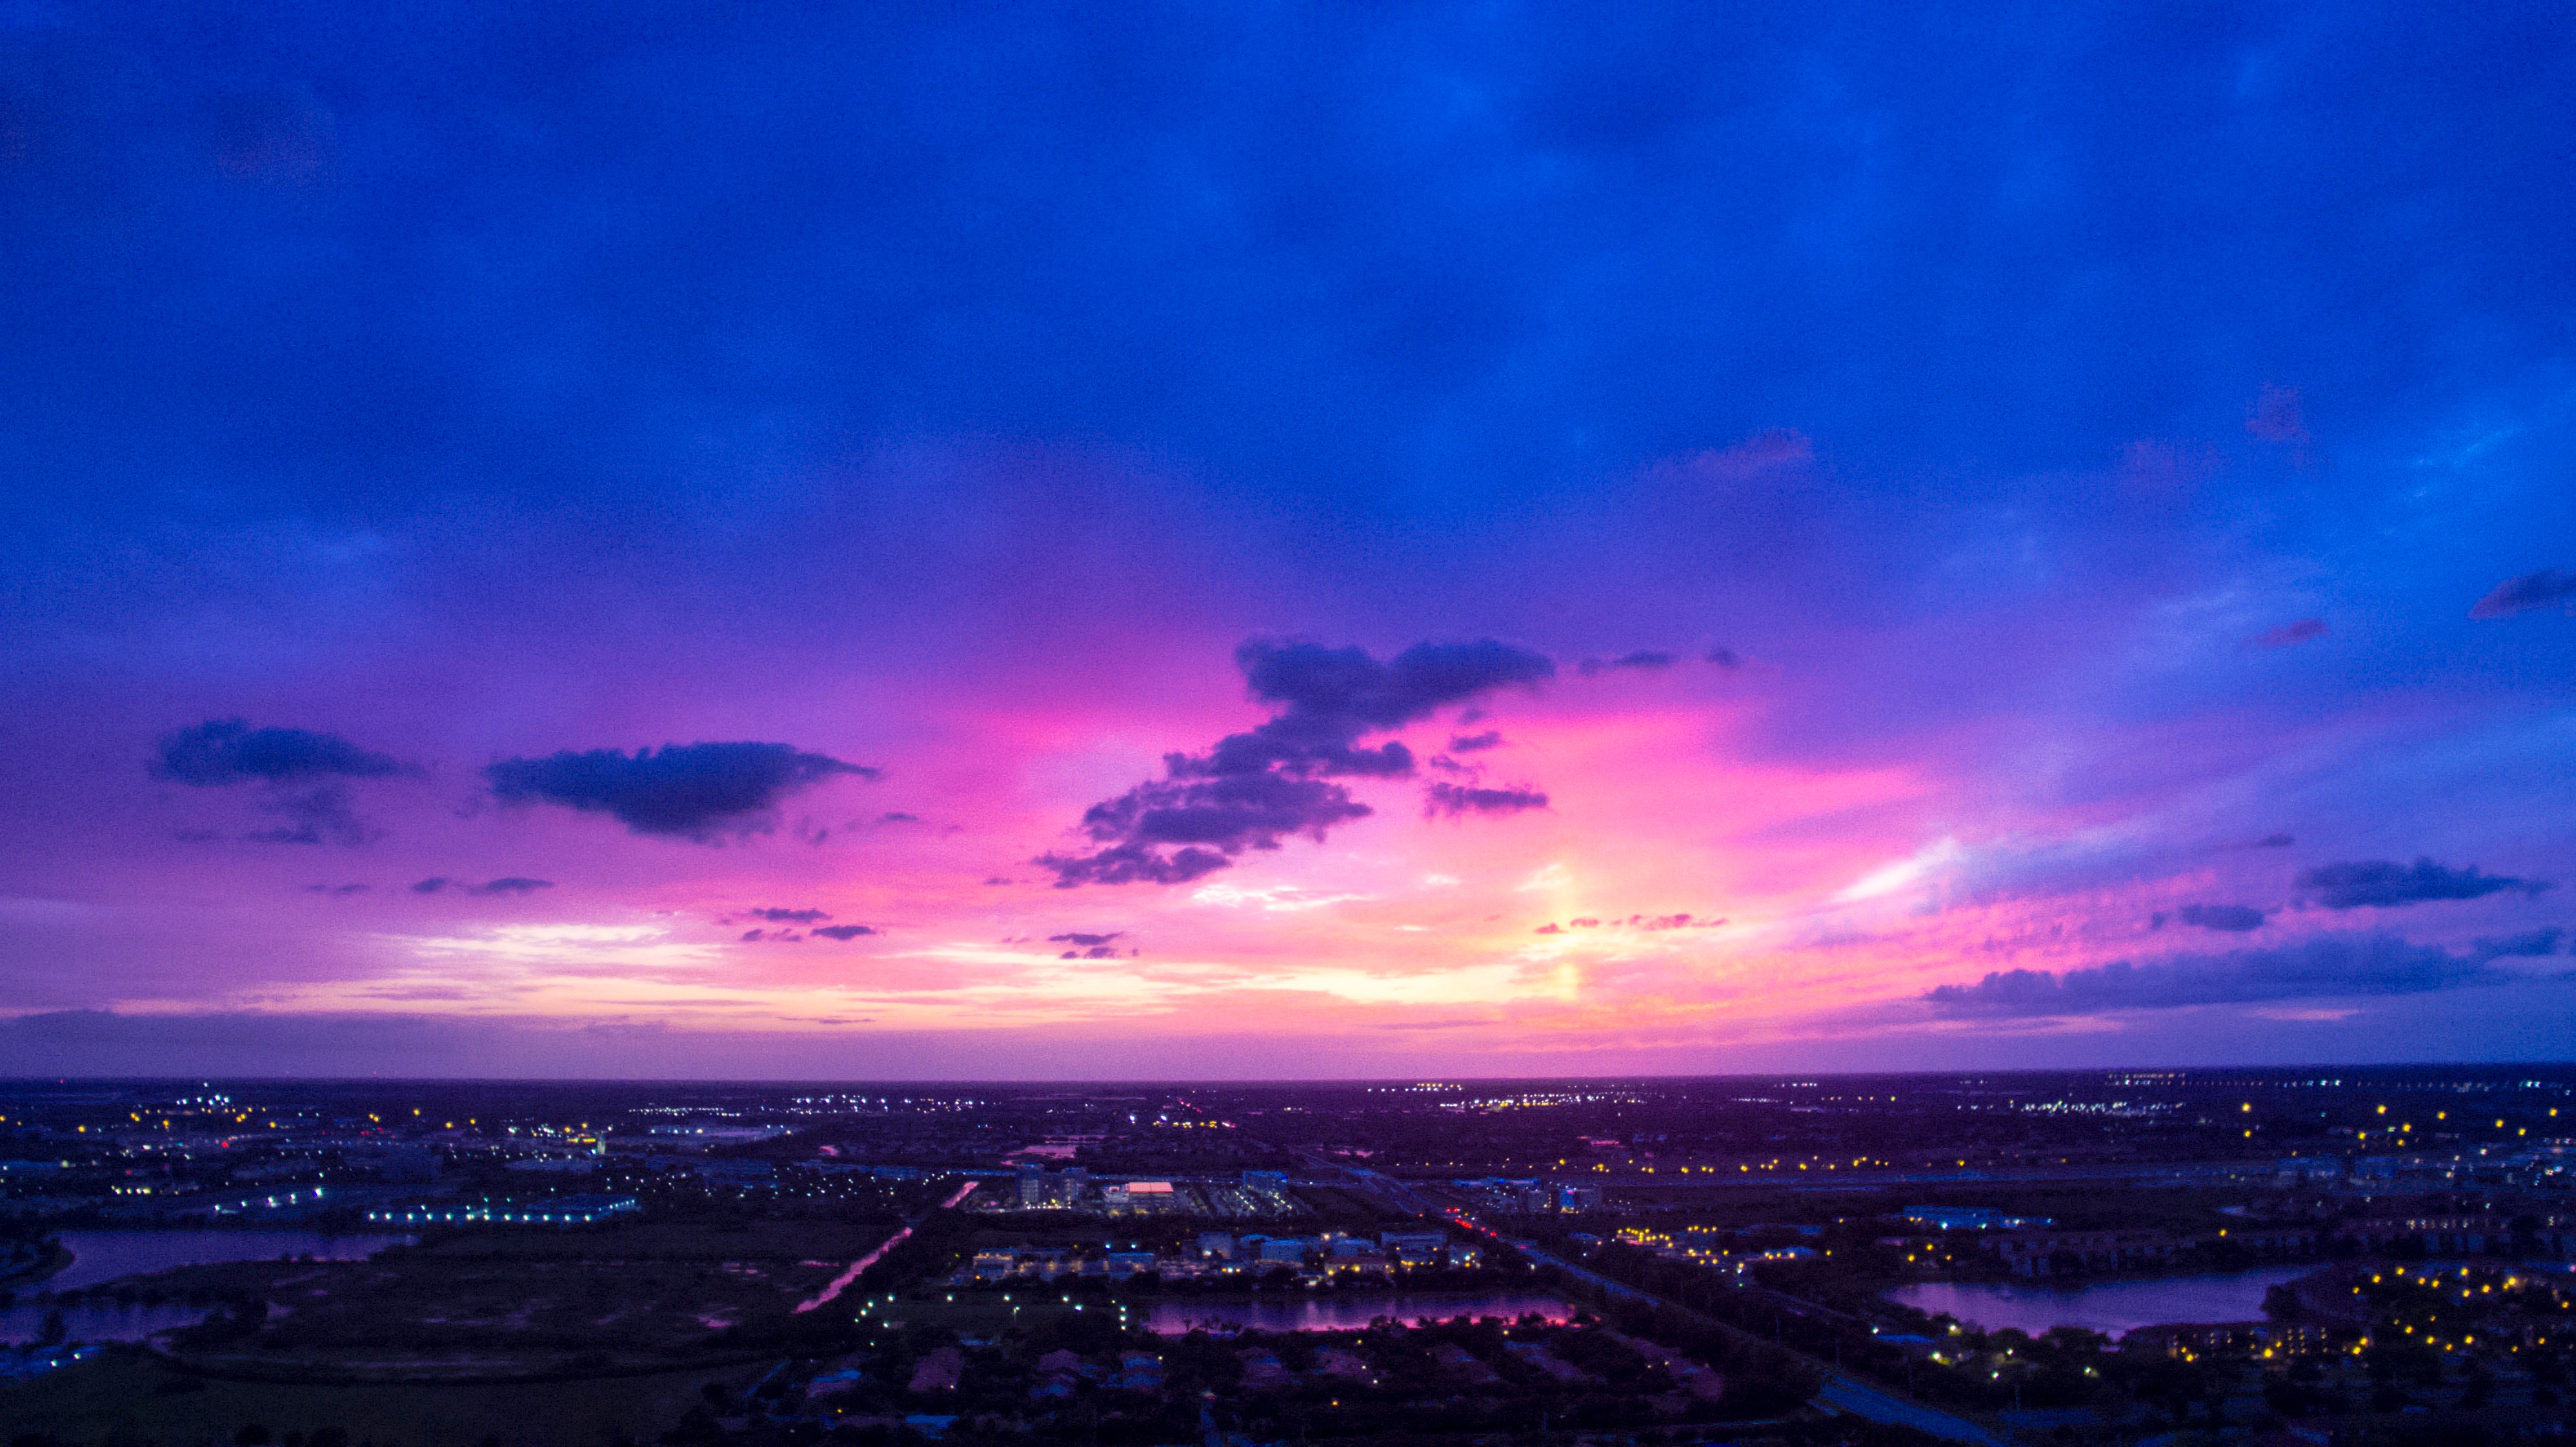
horizon, cloud, sky, sunrise, sunset, night, dawn, atmosphere, cityscape, dusk, evening, afterglow